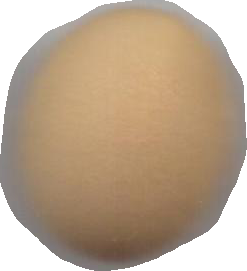
Variety: Grobogan